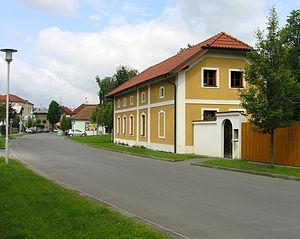
Lípa est une commune du district et de la région de Zlín, en République tchèque. Sa population s'élevait à 861 habitants en 2018.